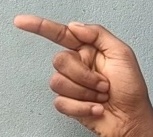
ASL sign: G